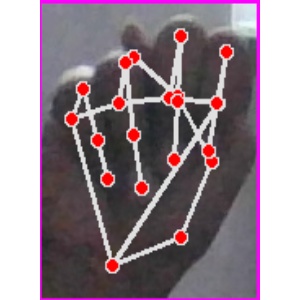
अक्षर: न